Mancala

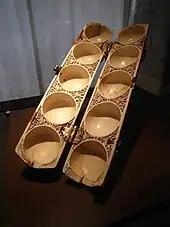
A 10th century ivory board from Muslim Spain

Mancala ( "manqalah") is a family of two-player turn-based strategy board games played with small stones, beans, marbles or seeds and rows of holes or pits in the earth, a board or other playing surface. The objective is usually to capture all or some set of the opponent's pieces.